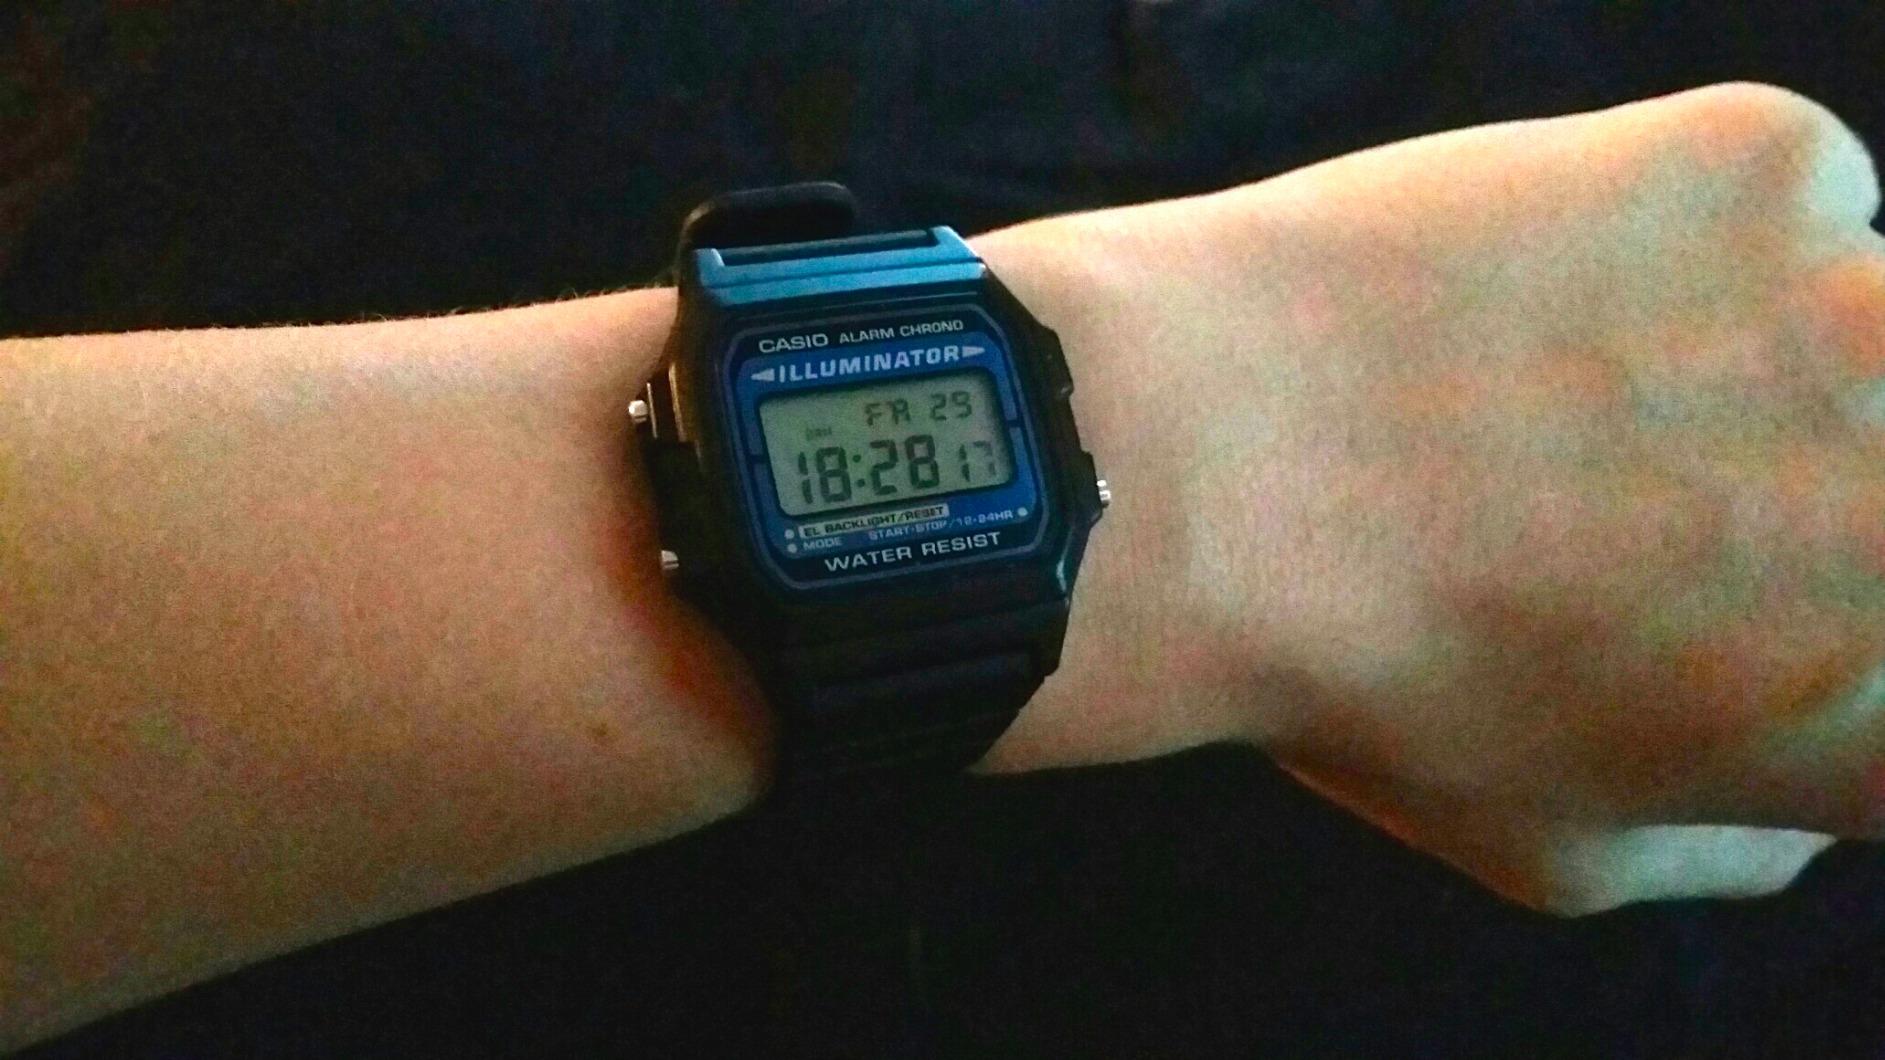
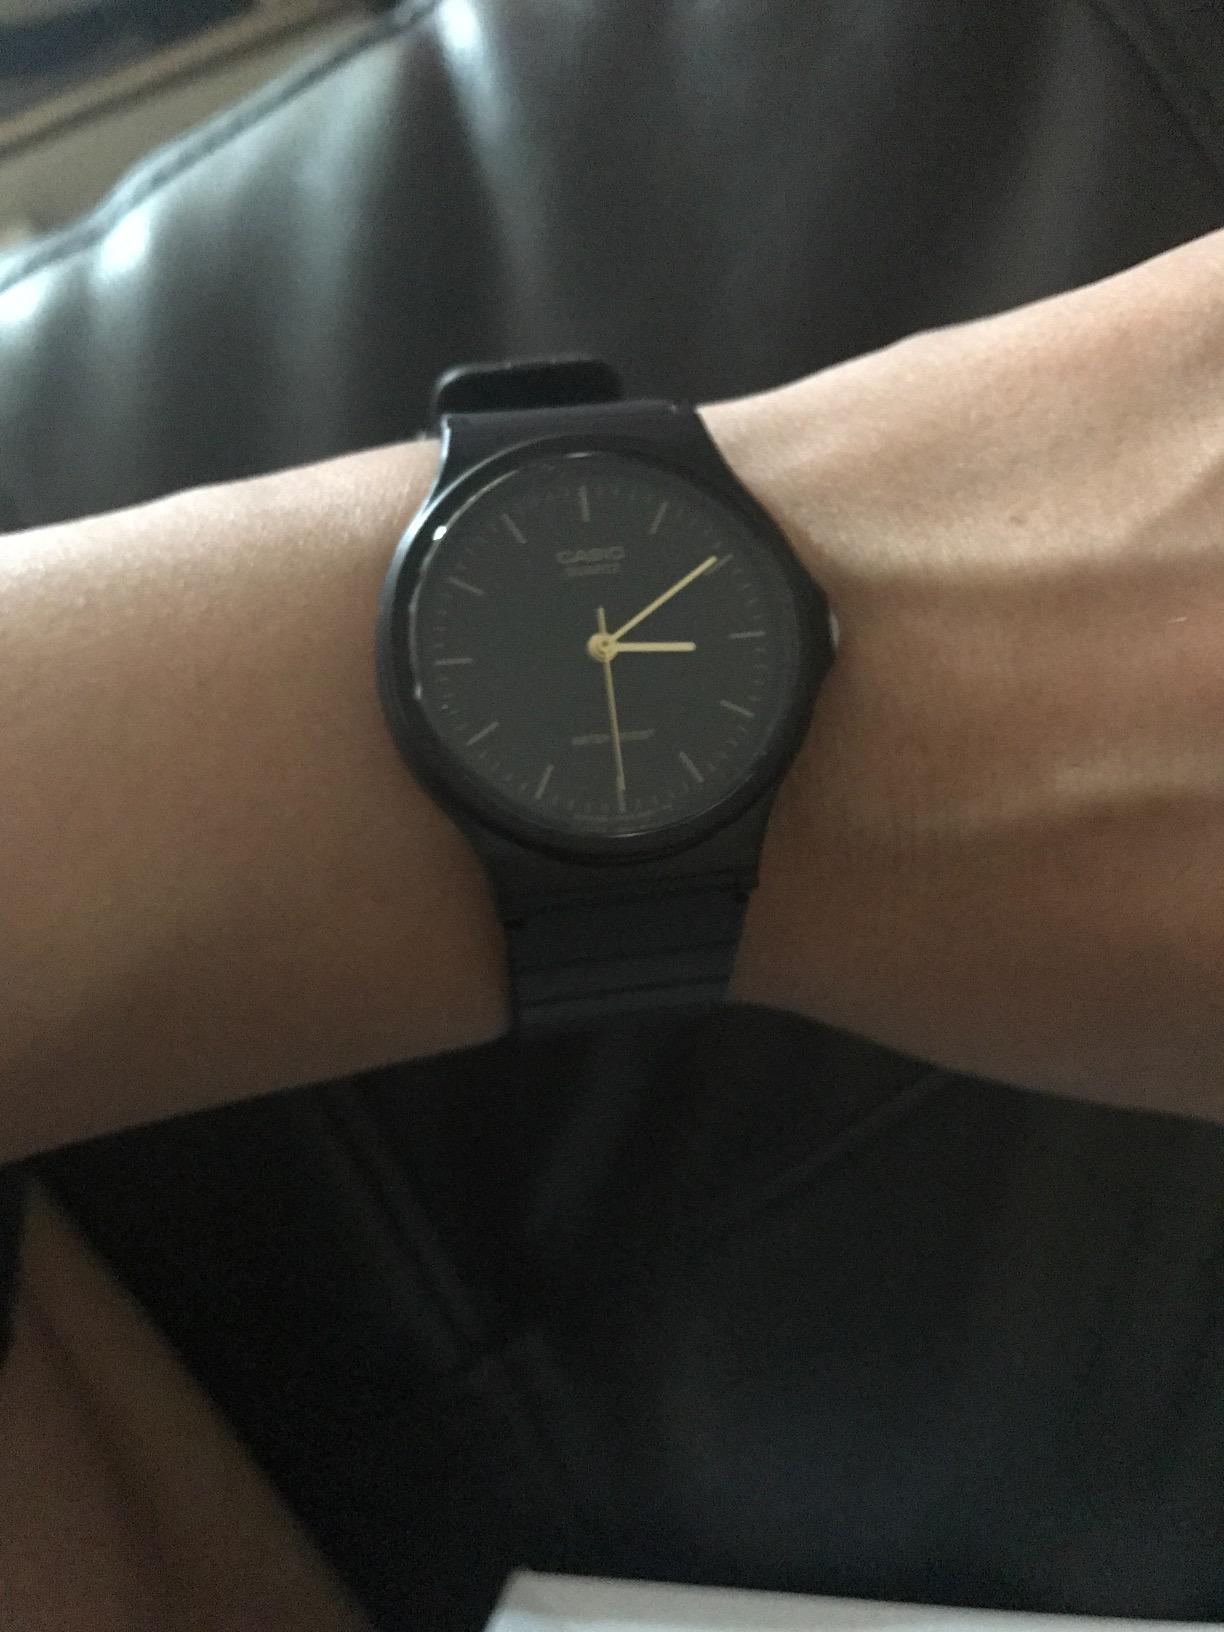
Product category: accessories_watch
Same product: no